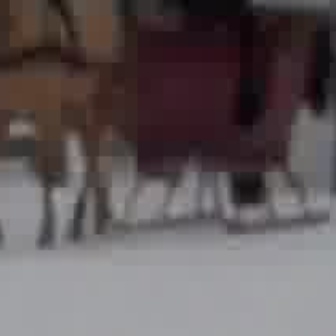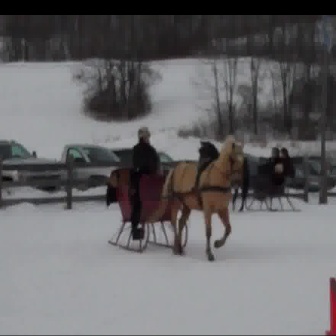
  Please identify the target specified by the bounding box [119,16,332,229] in the first image and locate it in the second image. Return the coordinates in [x_min,y_min,x_max,y_max] format.
Answer: [106,169,188,251]